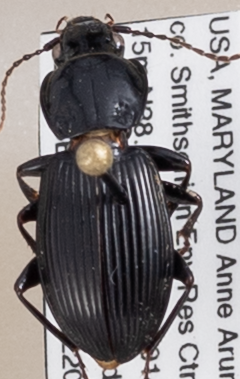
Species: Pterostichus stygicus
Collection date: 2022-06-23
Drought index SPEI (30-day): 0.156
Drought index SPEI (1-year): -0.32
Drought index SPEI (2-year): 1.642